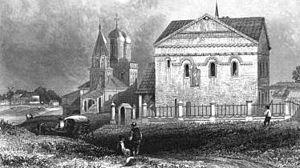
Ouglitch est une ville de l'oblast de Iaroslavl, en Russie, et le centre administratif du raïon d'Ouglitch. Sa population s'élevait à 31 758 habitants en 2020. Elle est située à un coude du fleuve, ce qui lui vaudrait son nom lié au mot russe ougol qui signifie « angle », « coude ». C'est une des plus anciennes colonies slaves de la région.